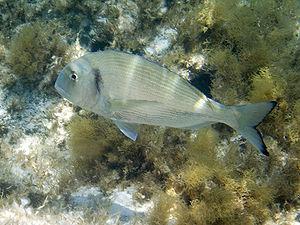
La dorade royale ou daurade, est une espèce de poisson osseux appartenant à la famille Sparidae dont la taille atteint régulièrement 50 cm pour 2 kg et peut atteindre jusqu'à 70 cm pour 6 kg.
Le sous-ordre des Percoidei regroupe 80 familles de poissons de l'ordre des Perciformes. On y trouve des espèces tant marines que d'eau douce.
Les Sparidae sont une famille de poissons marins perciformes. Elle comporte 38 genres.